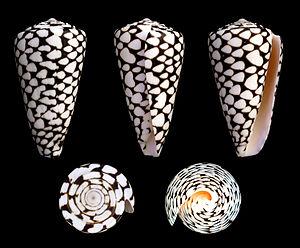
Les Conoidea sont une super-famille de gastéropodes marins carnivores de l'ordre des Neogastropoda.
Les Neogastropoda forment un ordre de mollusques appartenant à la classe des gastéropodes prosobranches.
Le genre Conus rassemble à présent 626 espèces de « coquillages ». De très nombreuses espèces fossiles sont également connues. La plupart de ces espèces sont venimeuses et les plus grosses sont dangereuses pour l'homme.